Khadija Baker

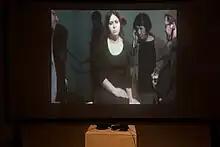
Still from "My Little Voice Can't Lie" exhibit, 2009

Baker's work combines sculpture, sound, textiles, and video and is inspired by her lived experience of trauma and forced displacement. She frequently makes use of her body as a way to encourage intimacy with her audience, such as her performance "My Little Voice Can't Lie" where members of the public are encouraged to touch her hair to access speakers woven into it. Baker also uses her art to critique the treatment of Kurds in Syria.